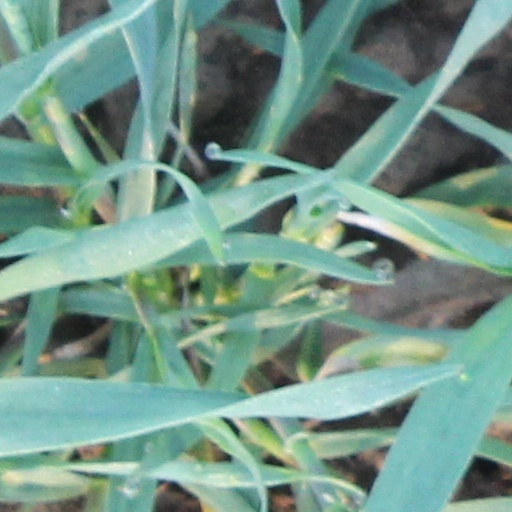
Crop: wheat